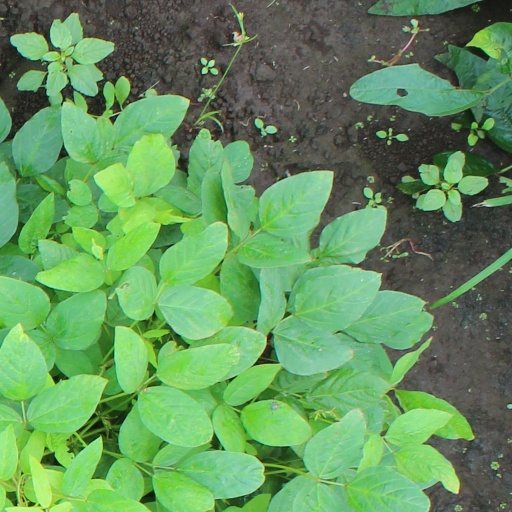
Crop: soybean